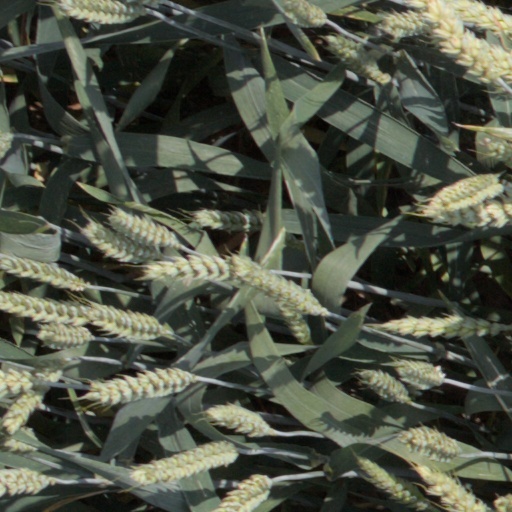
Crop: wheat